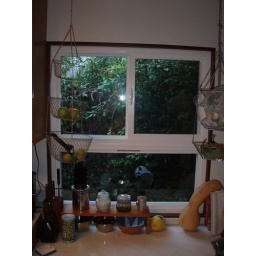
They broke up the kitchen desk window a bit by doing a fixed half below, and sliding above.